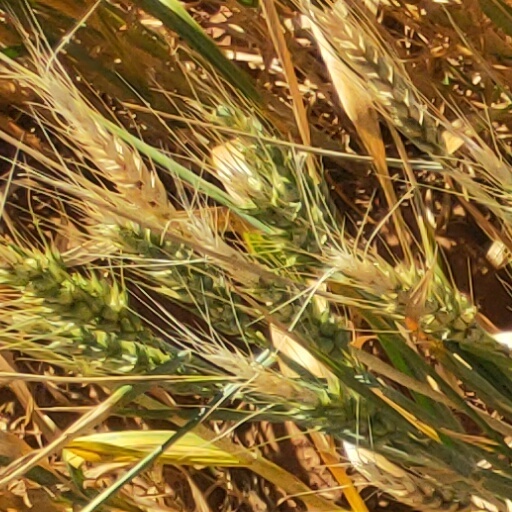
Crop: wheat